Duvet cover

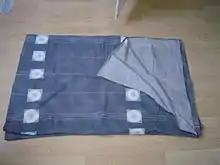
A folded duvet cover.

A duvet cover is a cover for a duvet. The duvet cover protects the duvet during use.